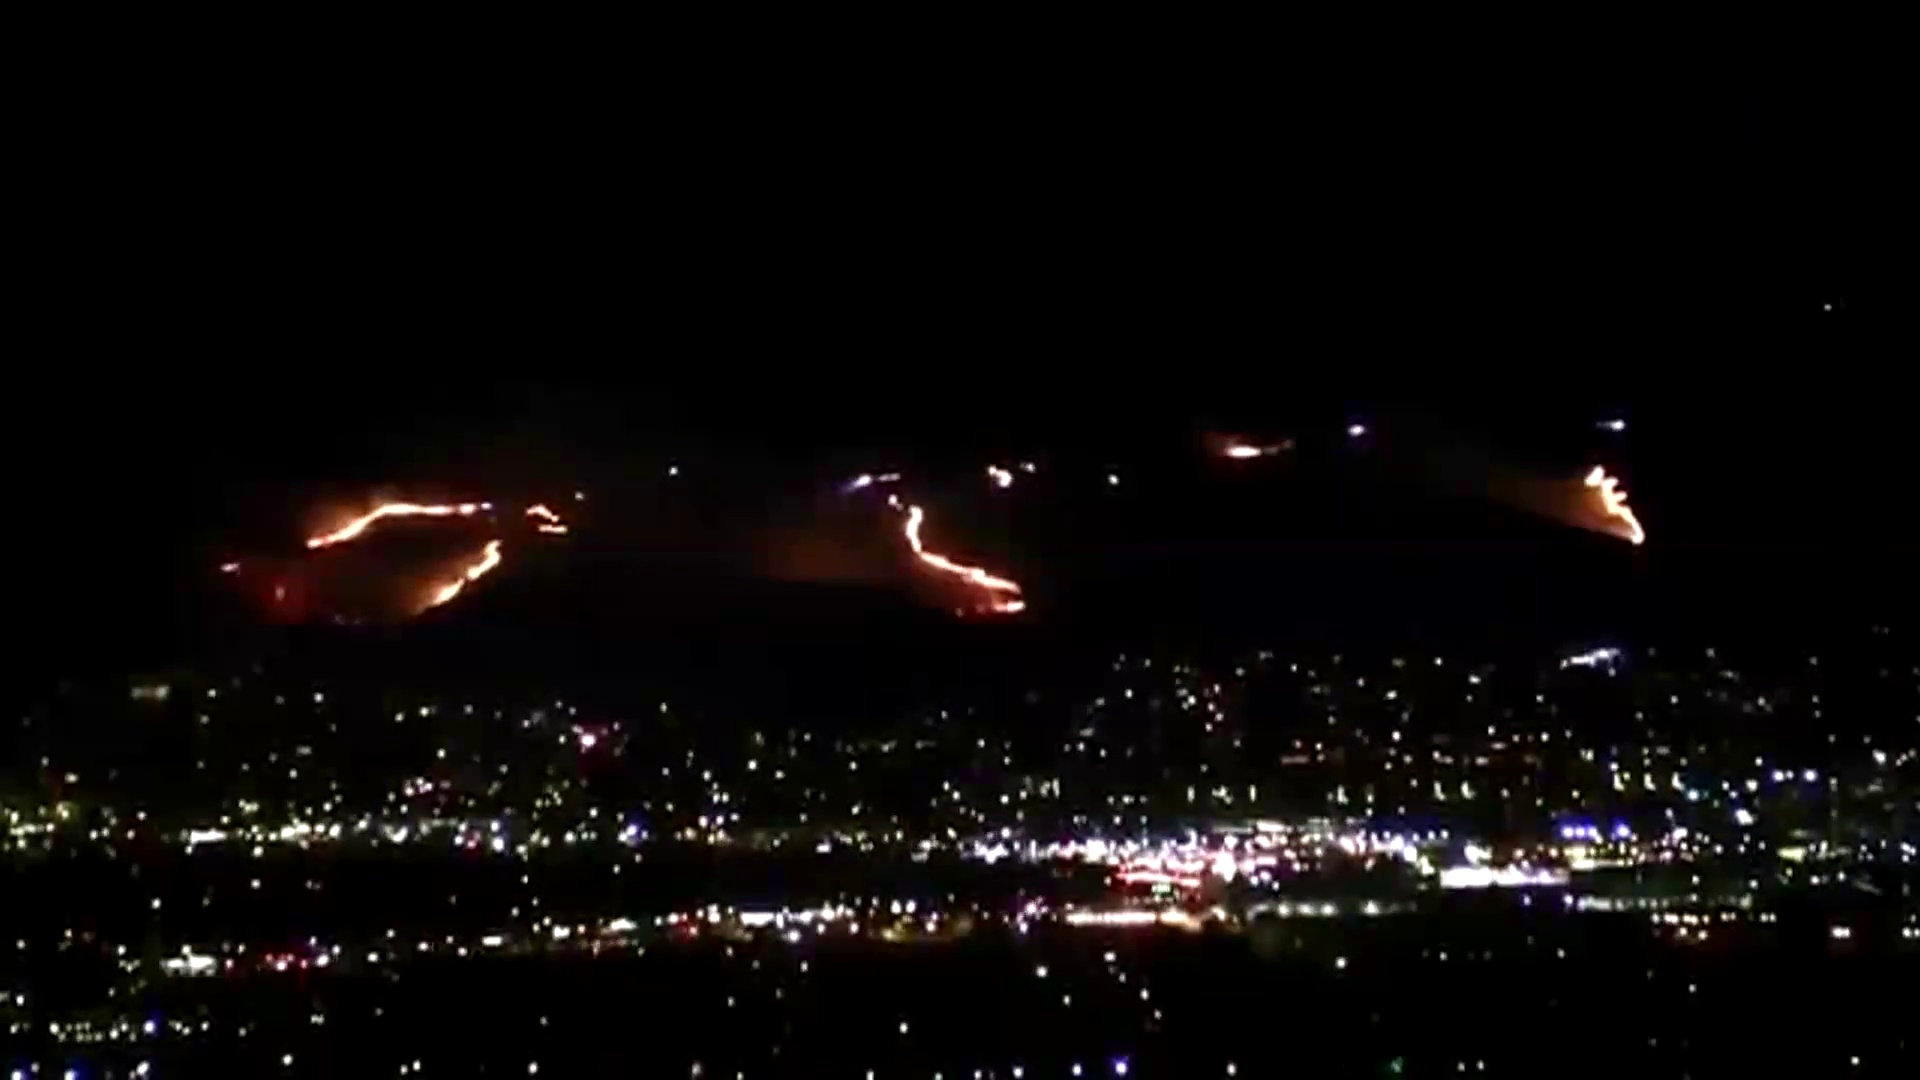
Fire: yes
Smoke: no